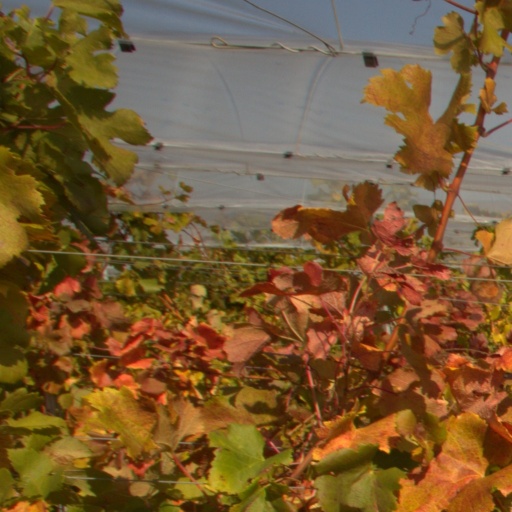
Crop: grape